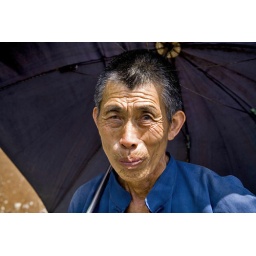
This gentleman was guiding his water buffalo along the water dykes of his paddy field in the Yangshuo area.